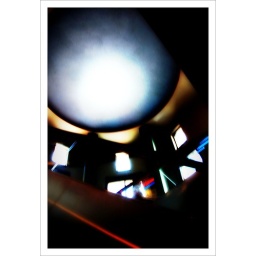
Metro entrance from an office building in Bethesda